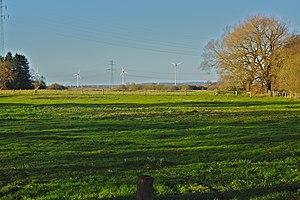
Hambourg (Neugraben), Allemagne: Zone de protection naturelle du Moorgürtel